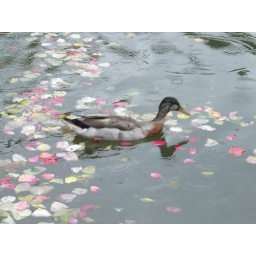
Duck taking a rose bath at the fountain in the rose garden at Wellington Botanical Garden, Wellington, New Zealand